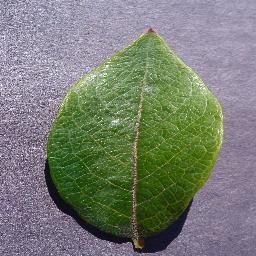
Label: Blueberry___healthy